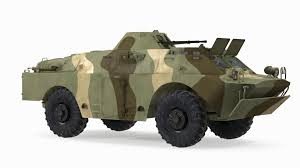
Label: BTR